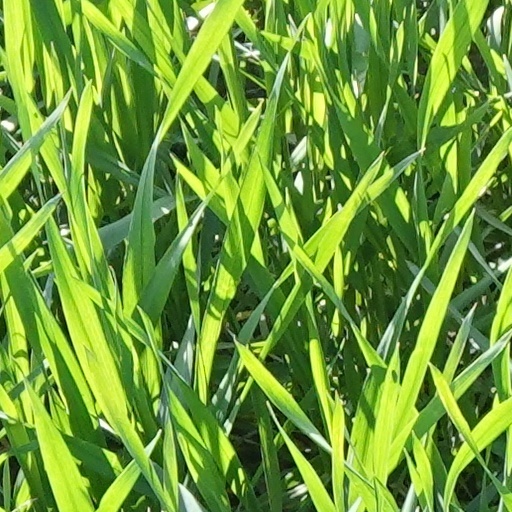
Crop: wheat